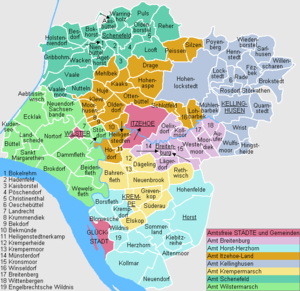
L’arrondissement de Steinburg est un arrondissement du Land de Schleswig-Holstein, en Allemagne. Son chef-lieu est Itzehoe.